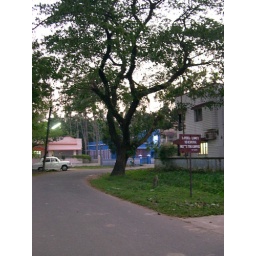
the blue house in the midst...